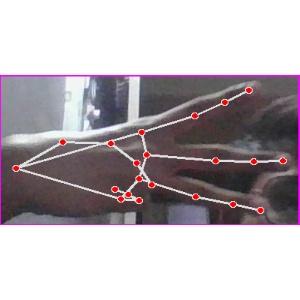
अक्षर: भ